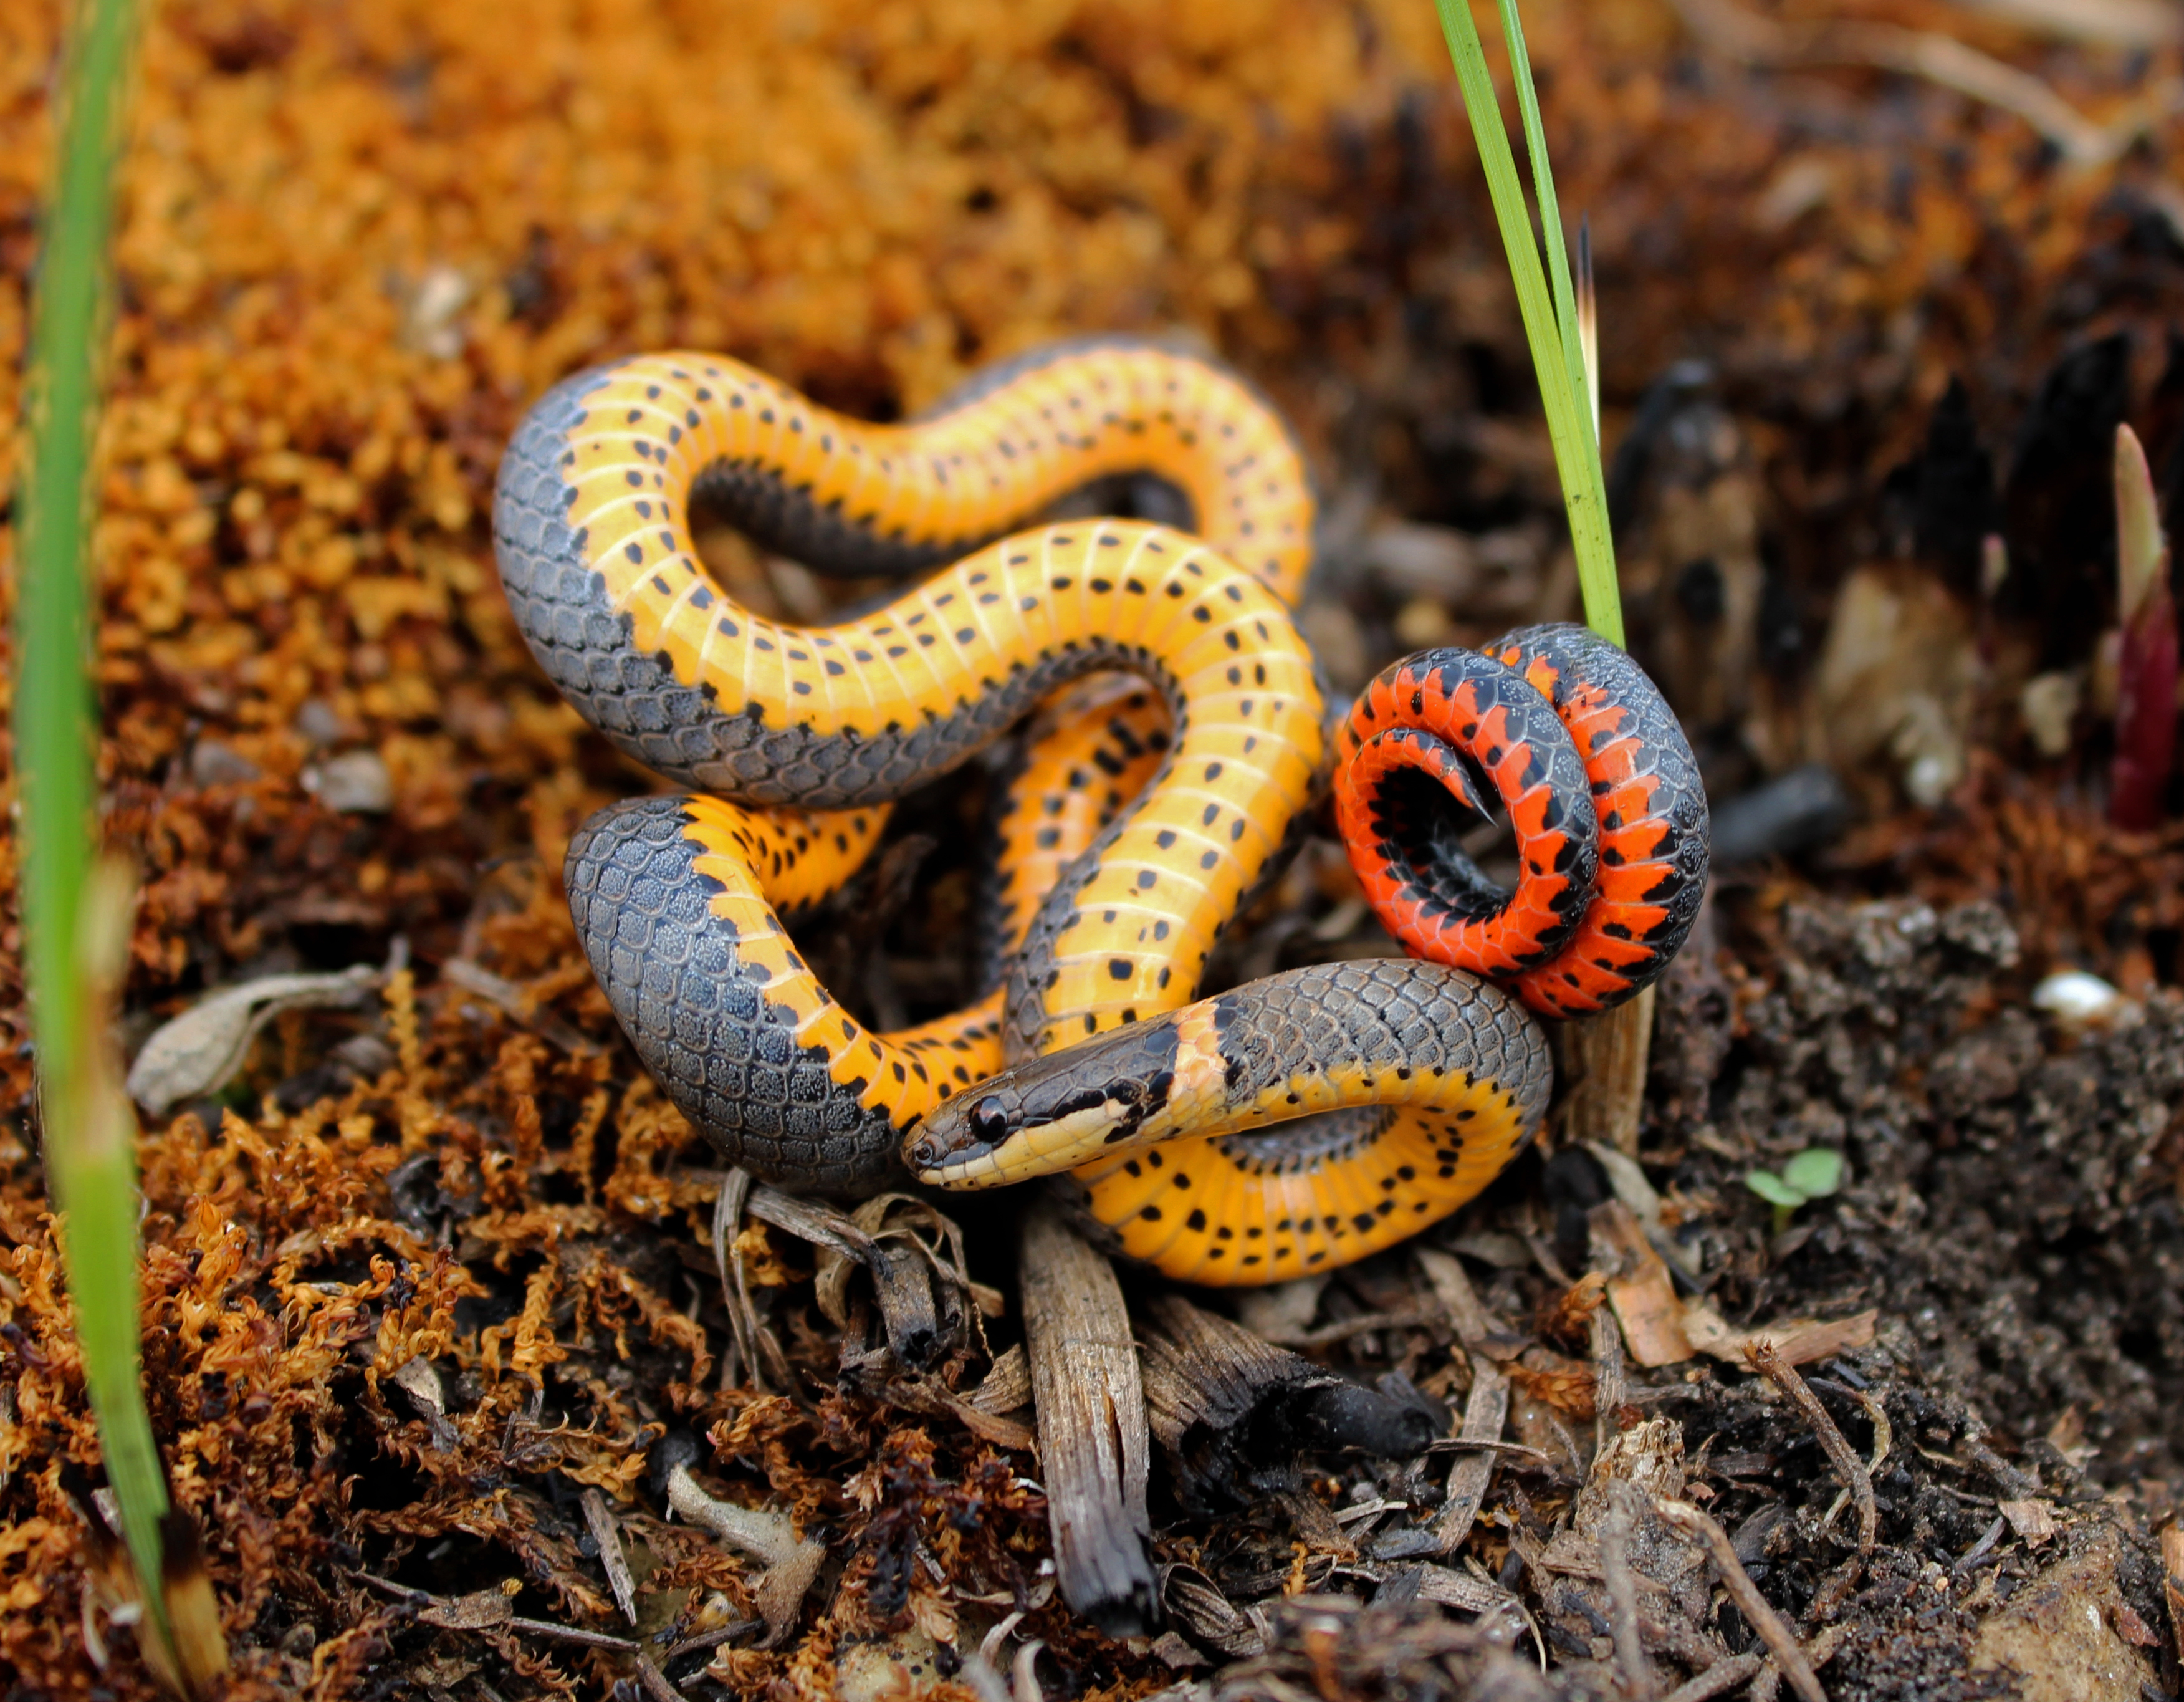
prairie, wildlife, reptile, fauna, rocks, peter, snake, vertebrate, serpent, herp, herping, paplanus, glade, canonrebelt3i, ringneck, diadophis, punctatus, garter snake, colubridae, scaled reptile, hognose snake, kingsnake